Dominique Peccatte

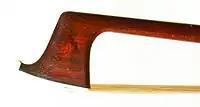
The Peccatte "Hatchet-shaped" head

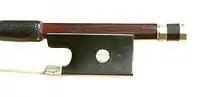
Dominique Peccatte bow

"Some consider his bows second only to those of Tourte. His brother François (1820-1855), was also a fine bow maker who worked in Mirecourt." - Gennady Filimonov